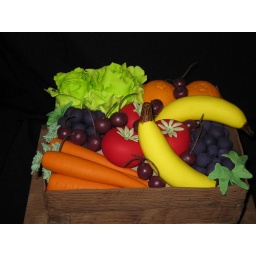
Close up of fruit and veggies in fruit box